AEW World Tag Team Championship

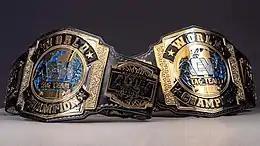
The AEW World Tag Team Championship belts

The AEW World Tag Team Championship is a men's professional wrestling world tag team championship created and promoted by the American promotion All Elite Wrestling (AEW). It is a standard tag team championship, being contested by teams of two wrestlers. Established on October 30, 2019, the inaugural champions were SoCal Uncensored (Frankie Kazarian and Scorpio Sky). The current champions are The Hurt Syndicate (Bobby Lashley and Shelton Benjamin), who are in their first reign, both as a team and individually. They won the title by defeating Private Party (Isiah Kassidy and Marq Quen) on "Dynamite" on January 22, 2025.